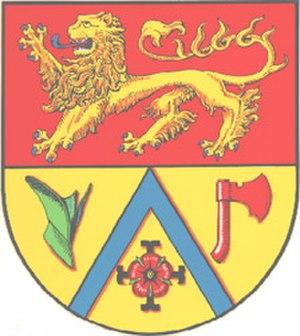
La Samtgemeinde Papenteich est une Samtgemeinde, c'est-à-dire une forme d'intercommunalité de Basse-Saxe, de l'arrondissement de Gifhorn, dans le Nord de l'Allemagne. Elle regroupe 6 municipalités.